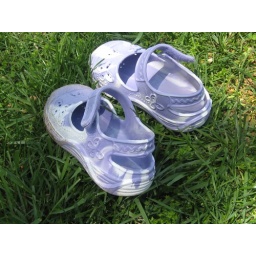
I thought the shoes in the spring grass was a cute shot. We let her play barefoot for awhile.